Oeschger Centre for Climate Change Research

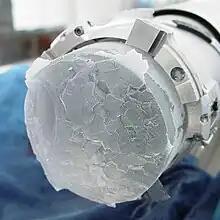

The Oeschger Centre for Climate and Climate Change Research (OCCR) is the interdisciplinary centre of excellence for climate research of the University of Bern.